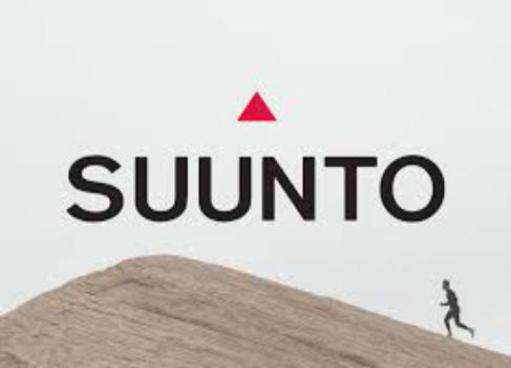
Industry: Clothes